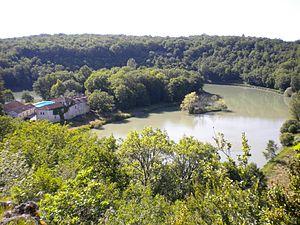
La Tabaterie, La Gonterie-Boulouneix, Dordogne, France. Ici le Boulou est endigué ainsi formant un lac semi-circulaire dans un méandre de la rivière. La photo fut prise près de l'oppidum Roc Plat situé en hauteur plus à l'est - vestiges datant de l'âge du fer.
La Gonterie-Boulouneix est une ancienne commune française située dans le département de la Dordogne, en région Nouvelle-Aquitaine.